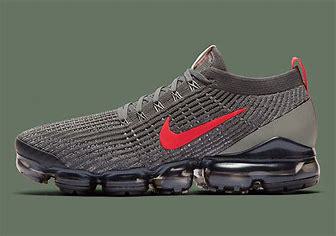
Brand: Nike
Model: Air Vapormax Flyknit 3